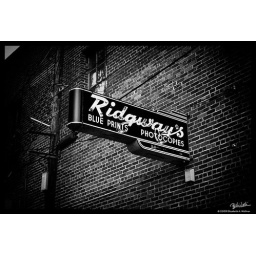
An old sign on the side of a beat up old building in downtown Shreveport.